Surabaya Dock of 14,000 tons

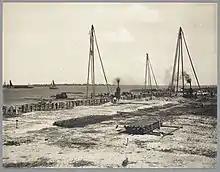
Schellingwoude slipway under construction in July 1911

The overall design and construction of "Surabaya Dock of 14,000 tons" was led by W. Fenenga. In May 1911, construction was tendered on behalf of the Ministry of the Colonies. It was to be a self-docking dry dock of the 'bolted sectional' type. The three sections of almost equal length were to be joined on the whole profile of the dock. Length was to be 140 m, width on the inside 25 m, width on the outside 35 m. The sides above the water were to be 116 m long. These were high 10 m above the pontoon deck, 4.5 m wide on the pontoon deck, and 2.8 m wide at the top. The pontoons had a depth of hold of 4.6 m in the center. The dry dock would be powered by electricity. It should be able to lift a ship of 14,000 ton displacement and 7.5 m draft in four hours. It would be delivered and tried where built, and be towed to Surabaya. Delivery date would be in June 1912. The tender was won by the Nederlandsche Scheepsbouw Maatschappij in Amsterdam.